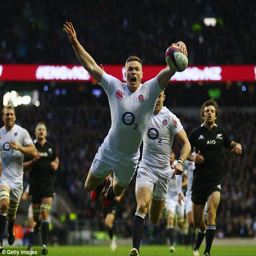
trademark : athlete goes over to score a try during the game